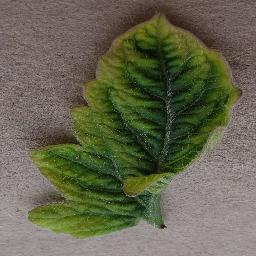
Label: Tomato___Tomato_Yellow_Leaf_Curl_Virus